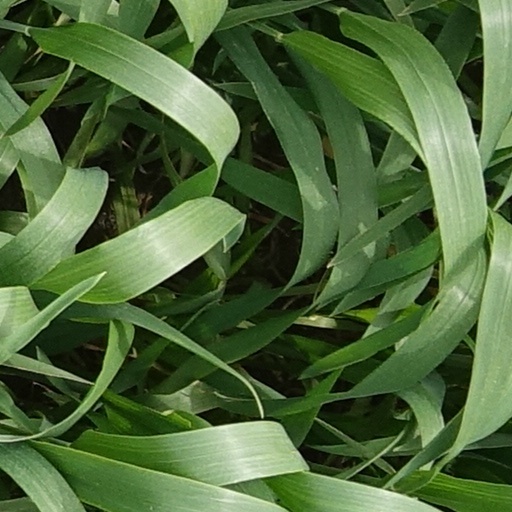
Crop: wheat